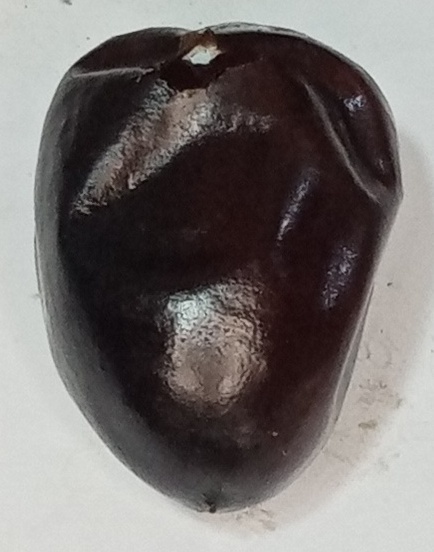
Variety: kupro
Size: large
Grade: grade-2